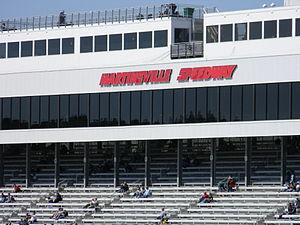
Le Martinsville Speedway est un circuit automobile de forme ovale de type « short track » utilisé principalement par des voitures de stock-car lors de compétitions organisées par la NASCAR.